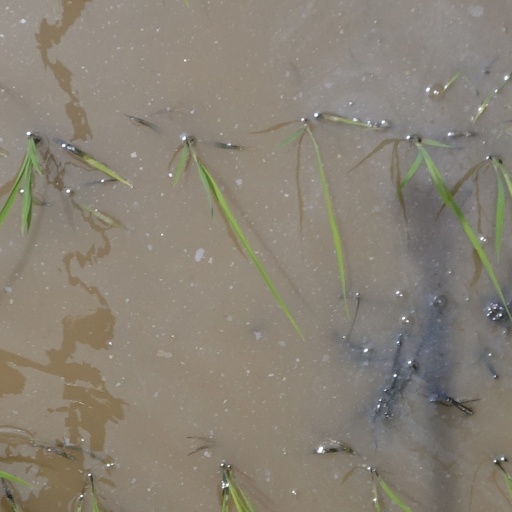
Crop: rice